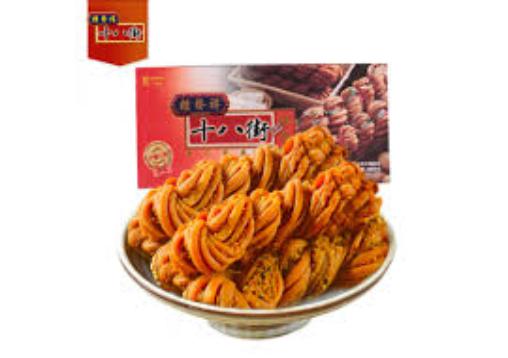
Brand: GuiFaXiangShiBaJie
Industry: Food